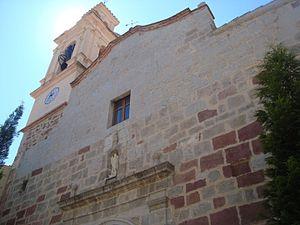
La Pobla Tornesa, en valencien et officiellement, est une commune d'Espagne de la province de Castellón dans la Communauté valencienne. Elle est située dans la comarque de Plana Alta et dans la zone à prédominance linguistique valencienne.